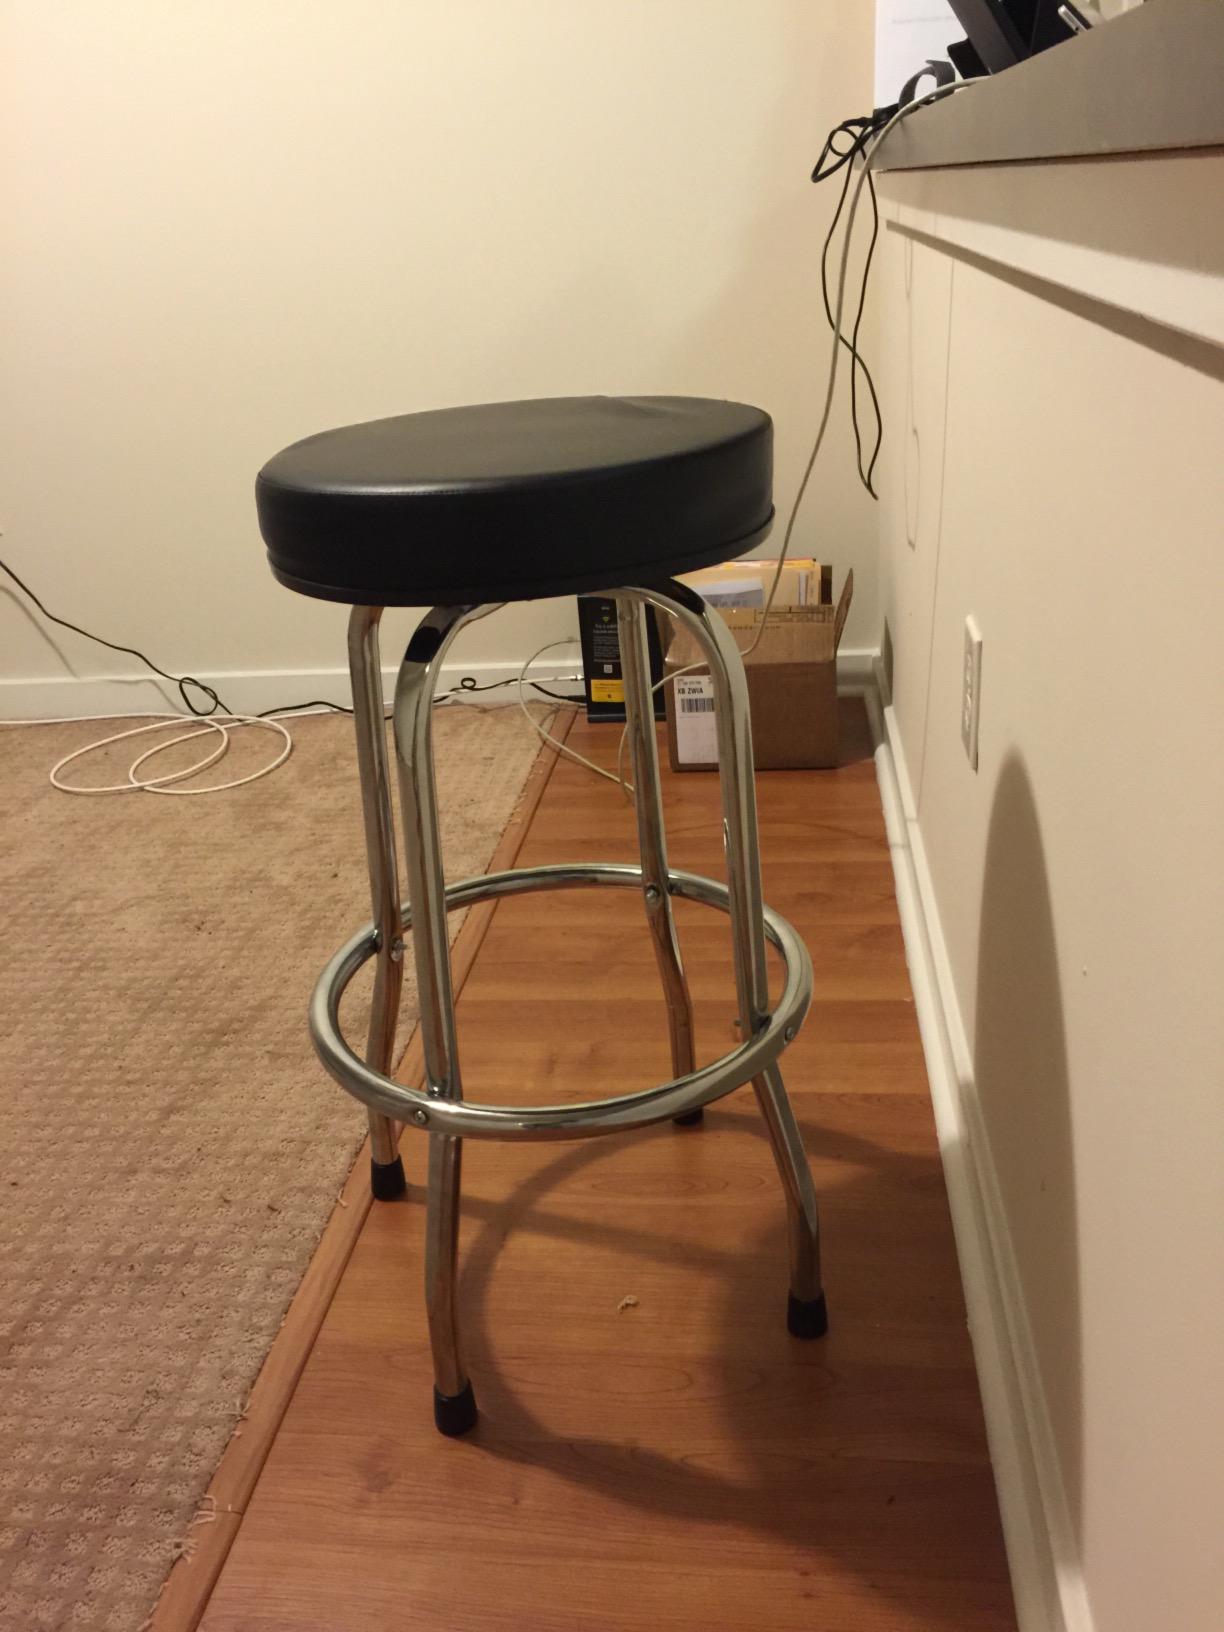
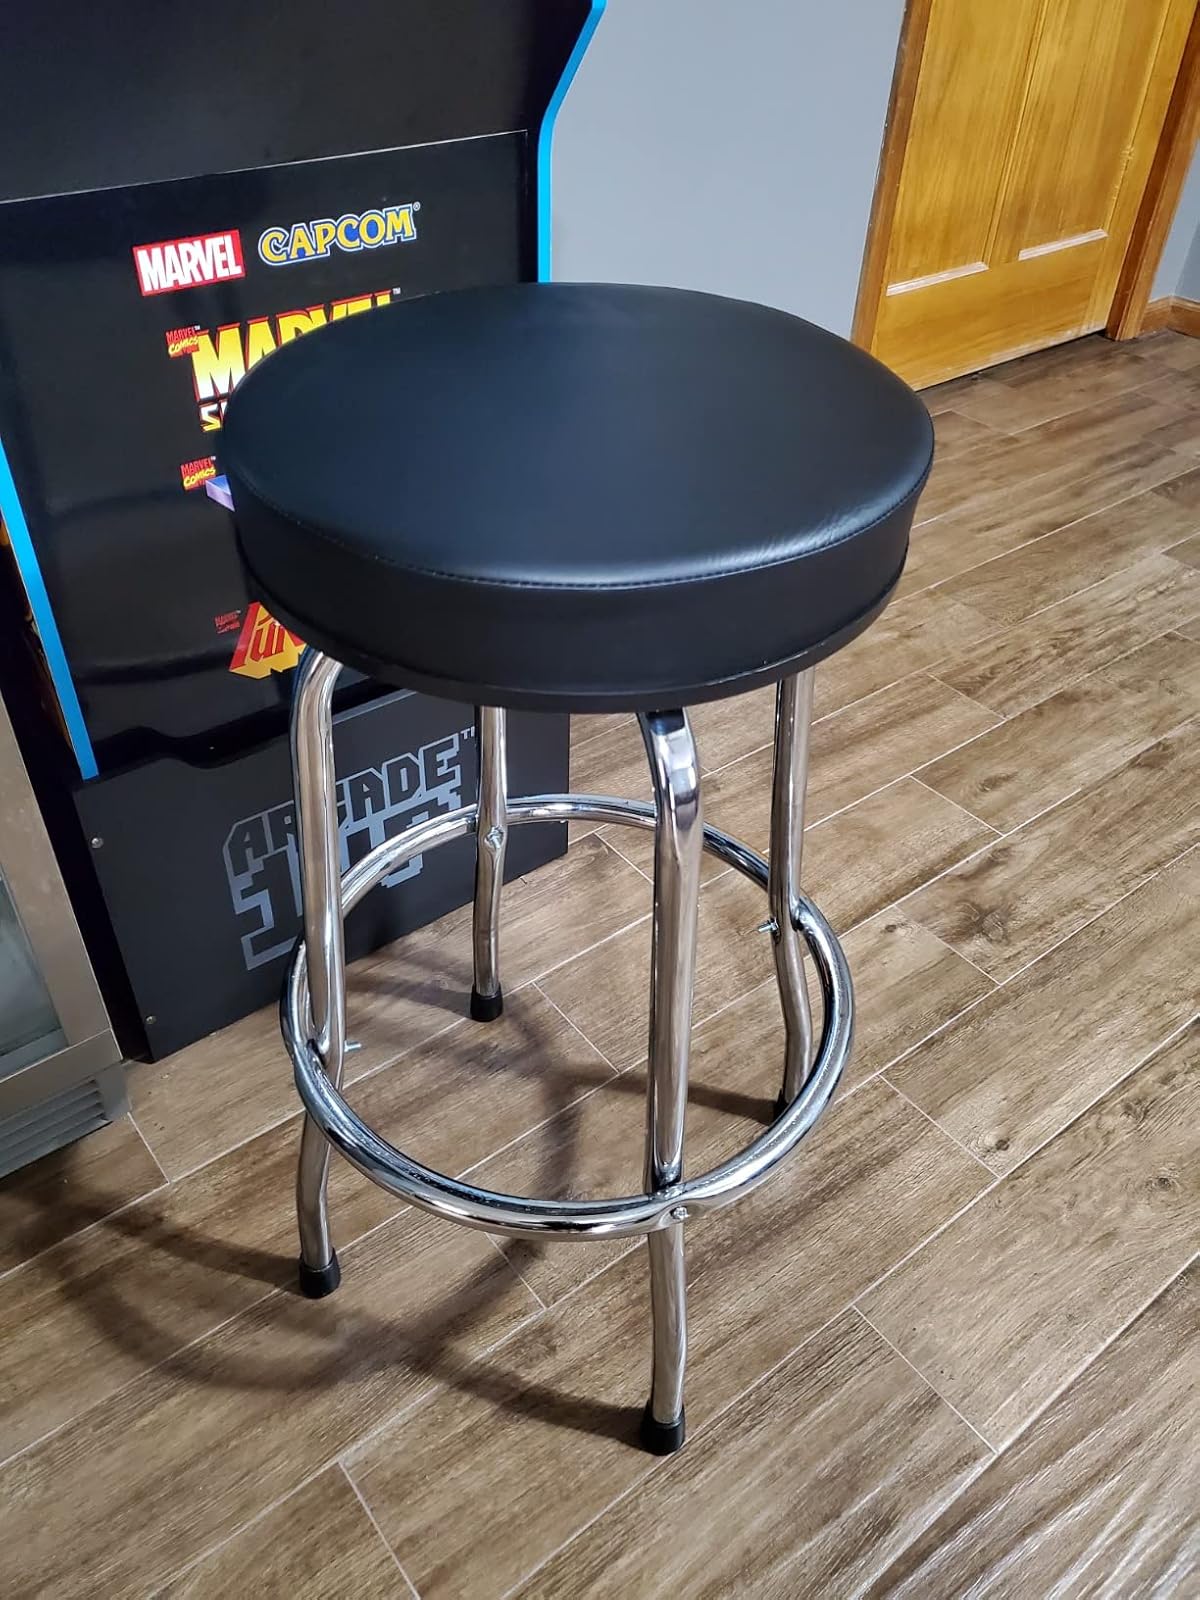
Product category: stool
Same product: yes